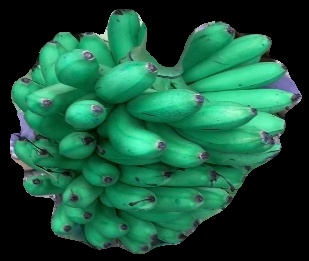
Variety: rasbale
Grade: grade1